Horace

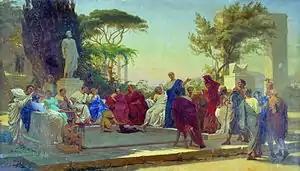
Horace reads his poems in front of Maecenas, by Fyodor Bronnikov

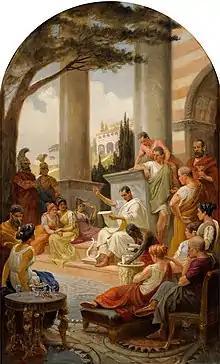
Horace reciting his verses, by Adalbert von Rössler.

The "Epodes" belong to iambic poetry. Iambic poetry features insulting and obscene language; sometimes, it is referred to as "blame poetry". "Blame poetry", or "shame poetry", is poetry written to blame and shame fellow citizens into a sense of their social obligations. The poems typically feature an archetypal character Horace wishes to shame, or teach a lesson to. Horace modeled these poems on the poetry of Archilochus. Social bonds in Rome had been decaying since the destruction of Carthage a little more than a hundred years earlier, due to the vast wealth that could be gained by plunder and corruption. These social ills were magnified by rivalry between Julius Caesar, Mark Antony and confederates like Sextus Pompey, all jockeying for a bigger share of the spoils. One modern scholar has counted a dozen civil wars in the hundred years leading up to 31 BC, including the Third Servile War under Spartacus, eight years before Horace's birth. As the heirs to Hellenistic culture, Horace and his fellow Romans were not well prepared to deal with these problems: